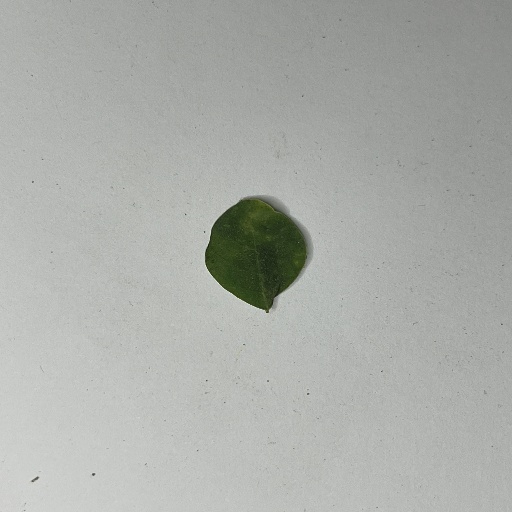
Species: Sojina
Leaf condition: Bacterial Spot